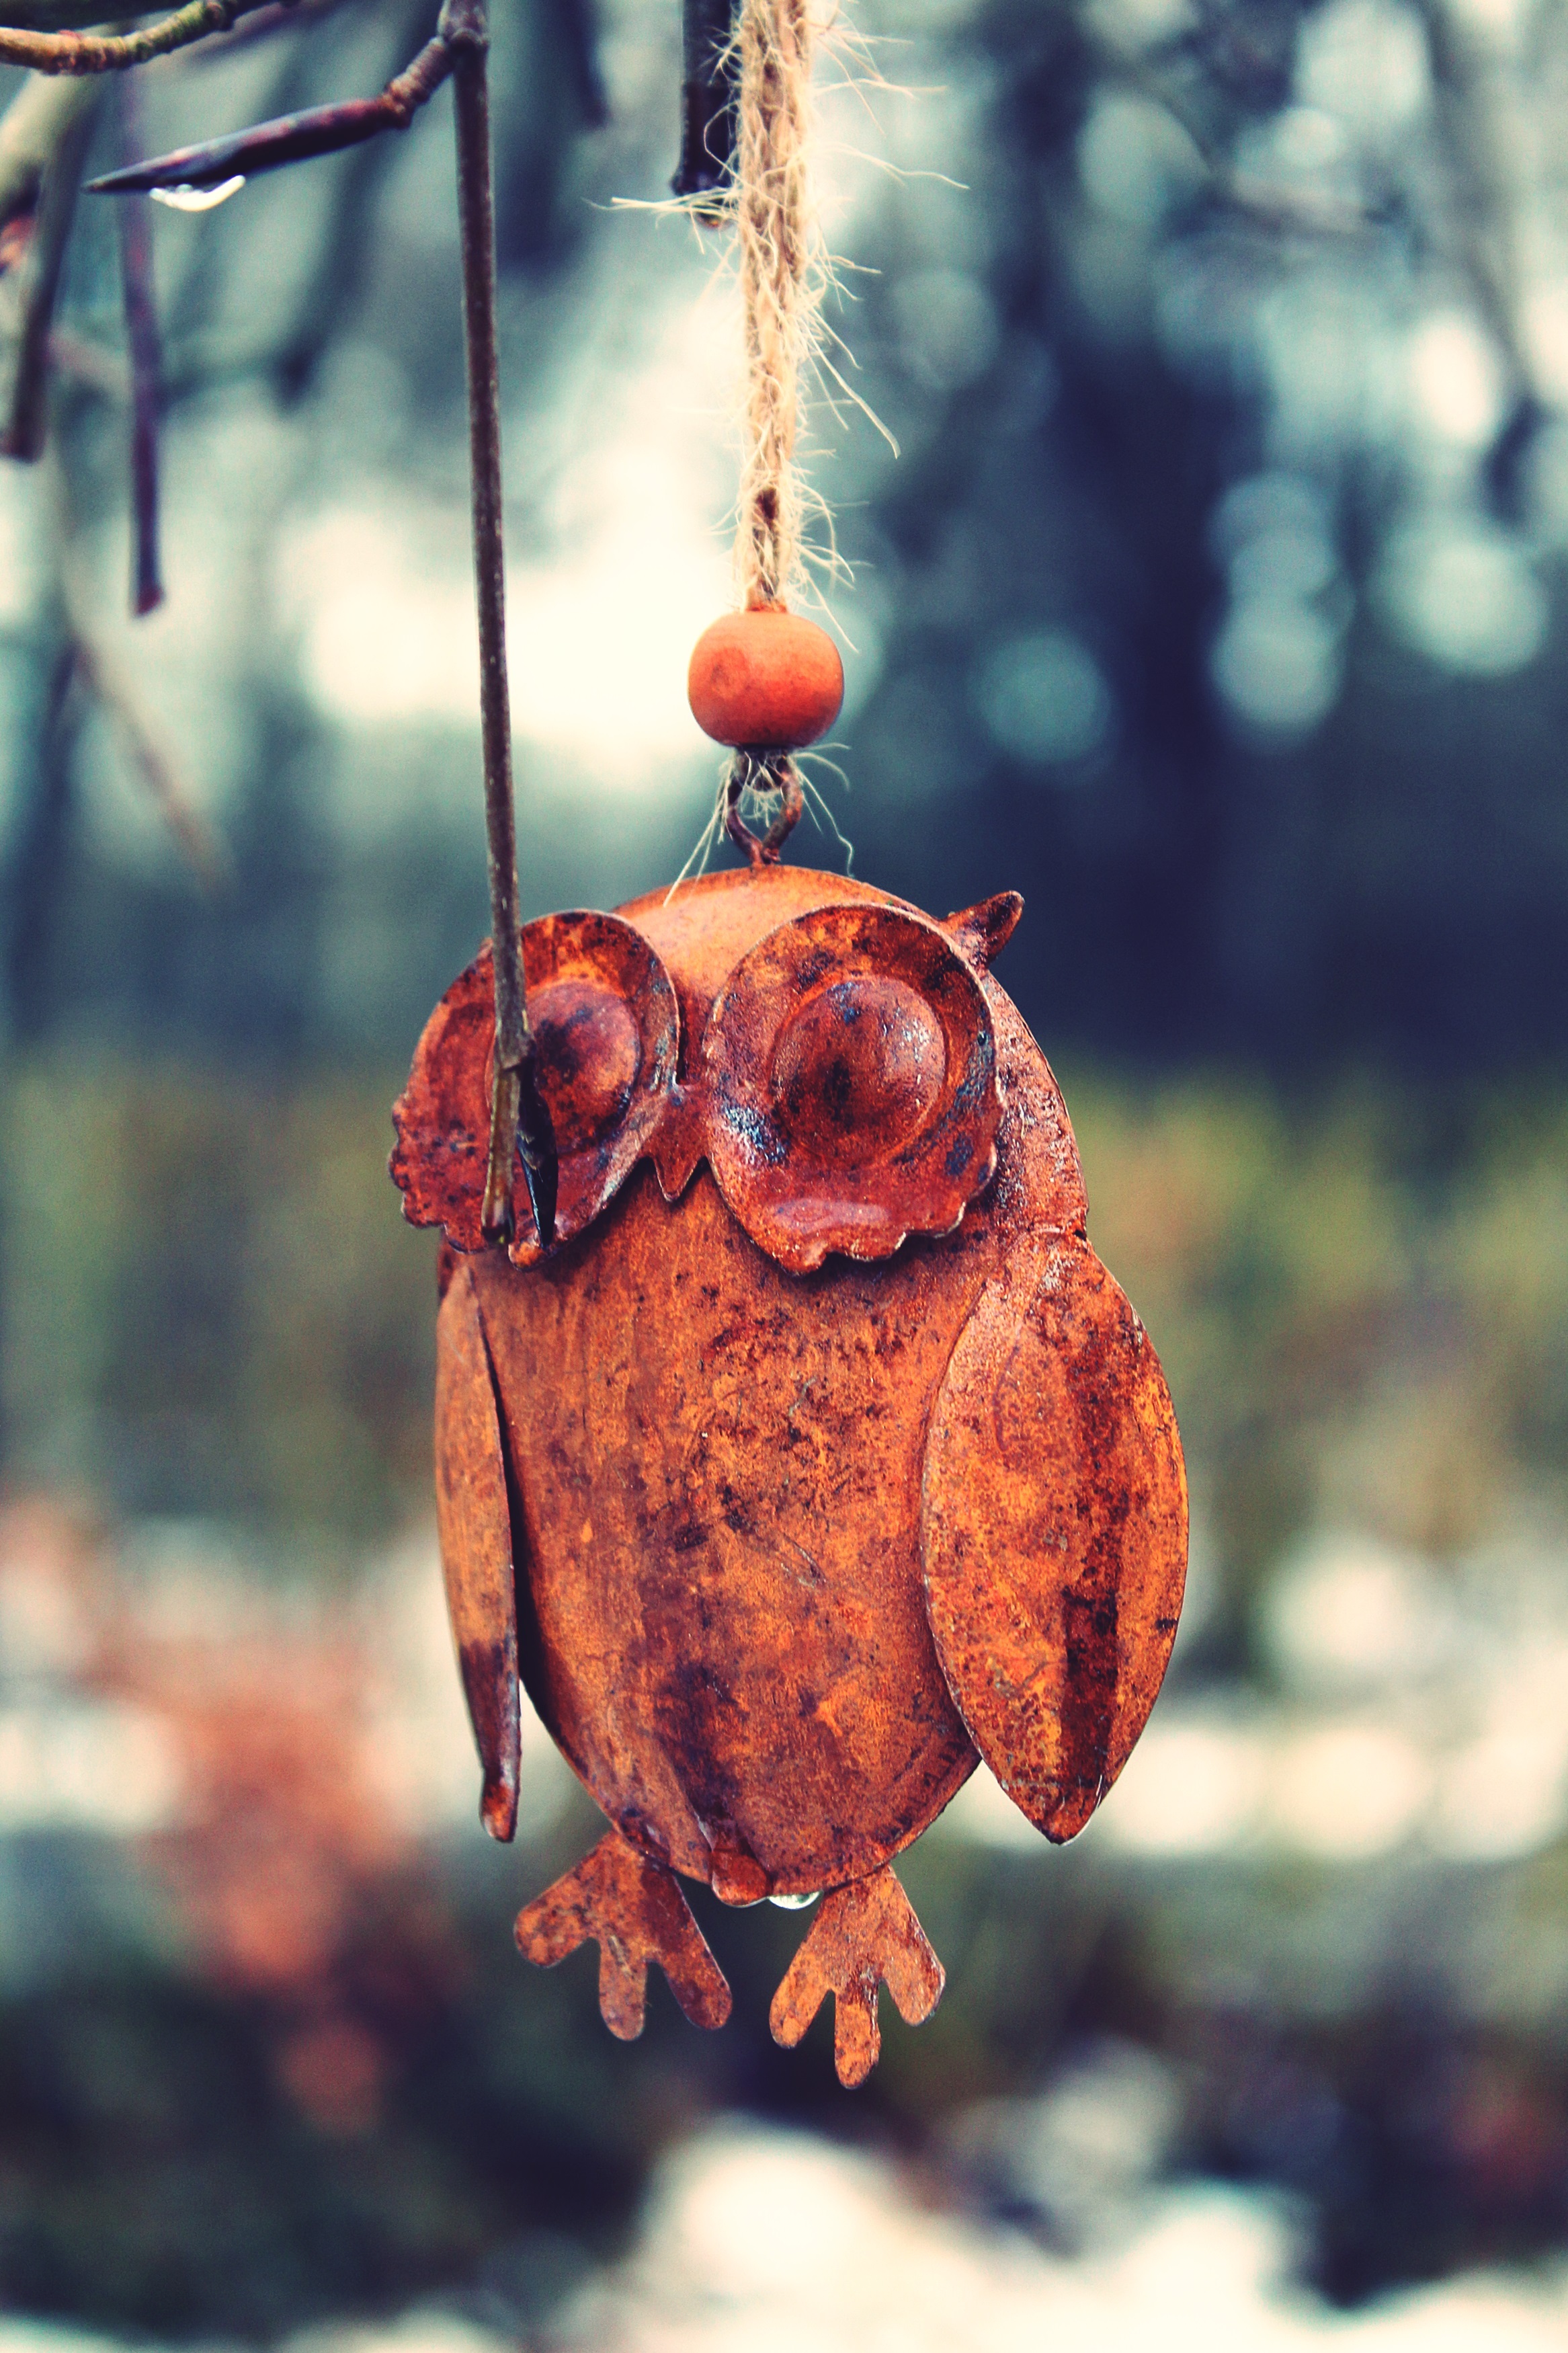
tree, nature, branch, winter, plant, photography, leaf, flower, cute, decoration, red, produce, autumn, lighting, owl, flora, deco, close up, figure, decorative, macro photography